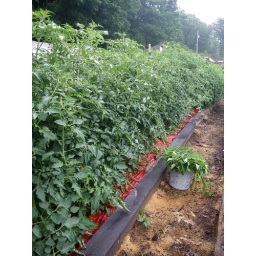
They've reached the top of the trellis and show no signs of stopping! Covered in lots of green tomatoes.